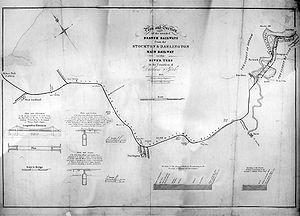
Le chemin de fer de Stockton et Darlington, mis en service en 1825 en Angleterre dans le comté de Durham, fut la première ligne de chemin de fer à utiliser des locomotives à vapeur et à transporter des voyageurs.